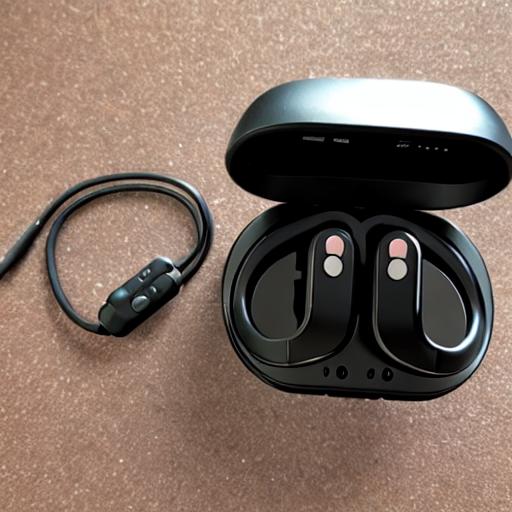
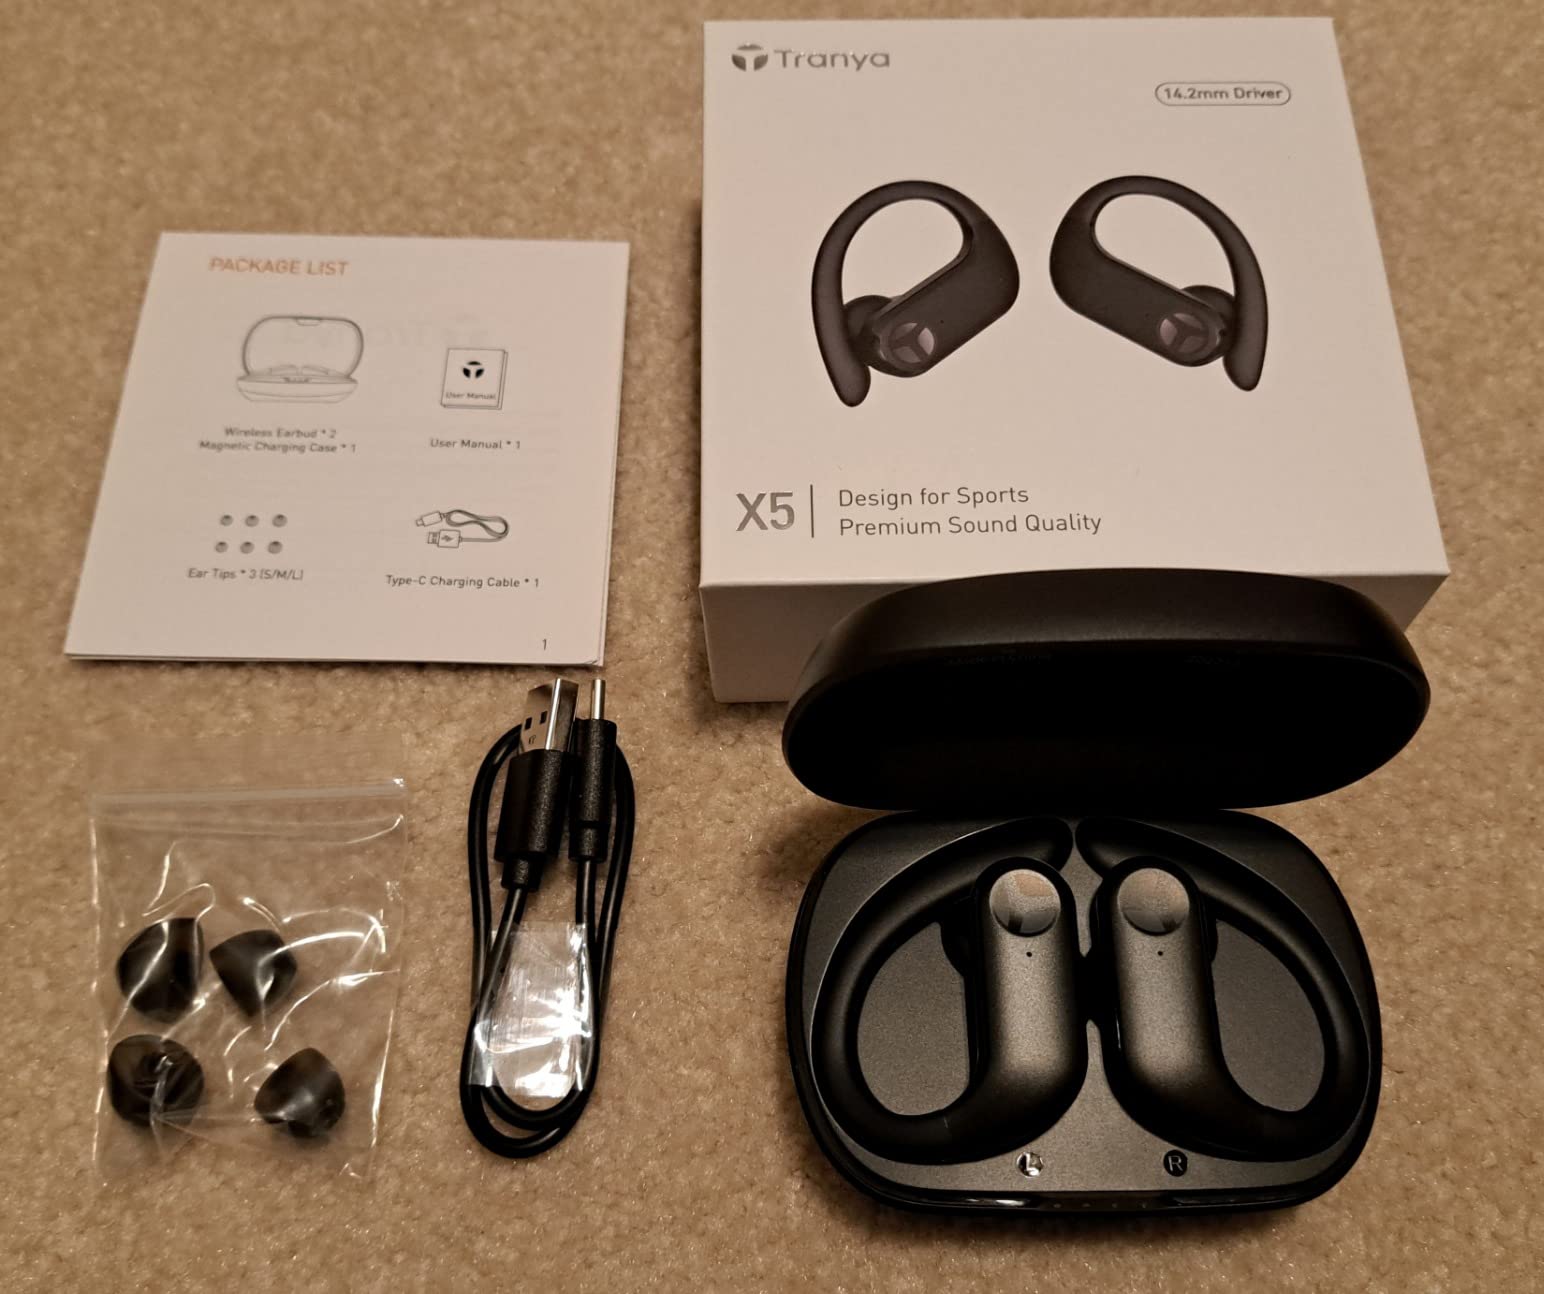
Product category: earbuds
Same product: no